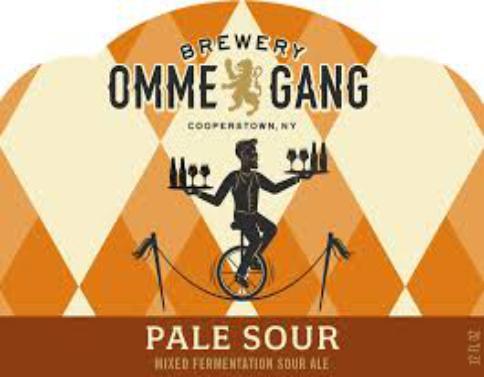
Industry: Food